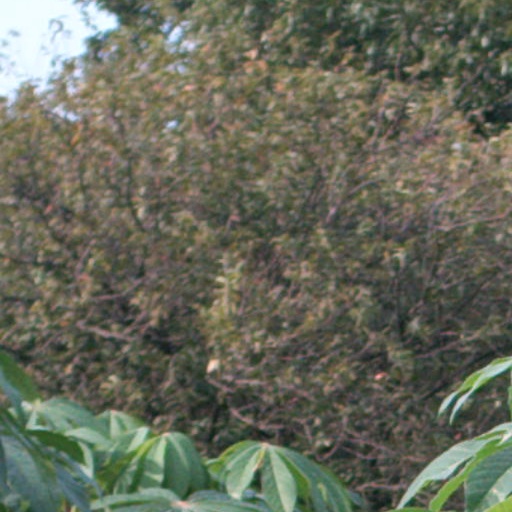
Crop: cassava